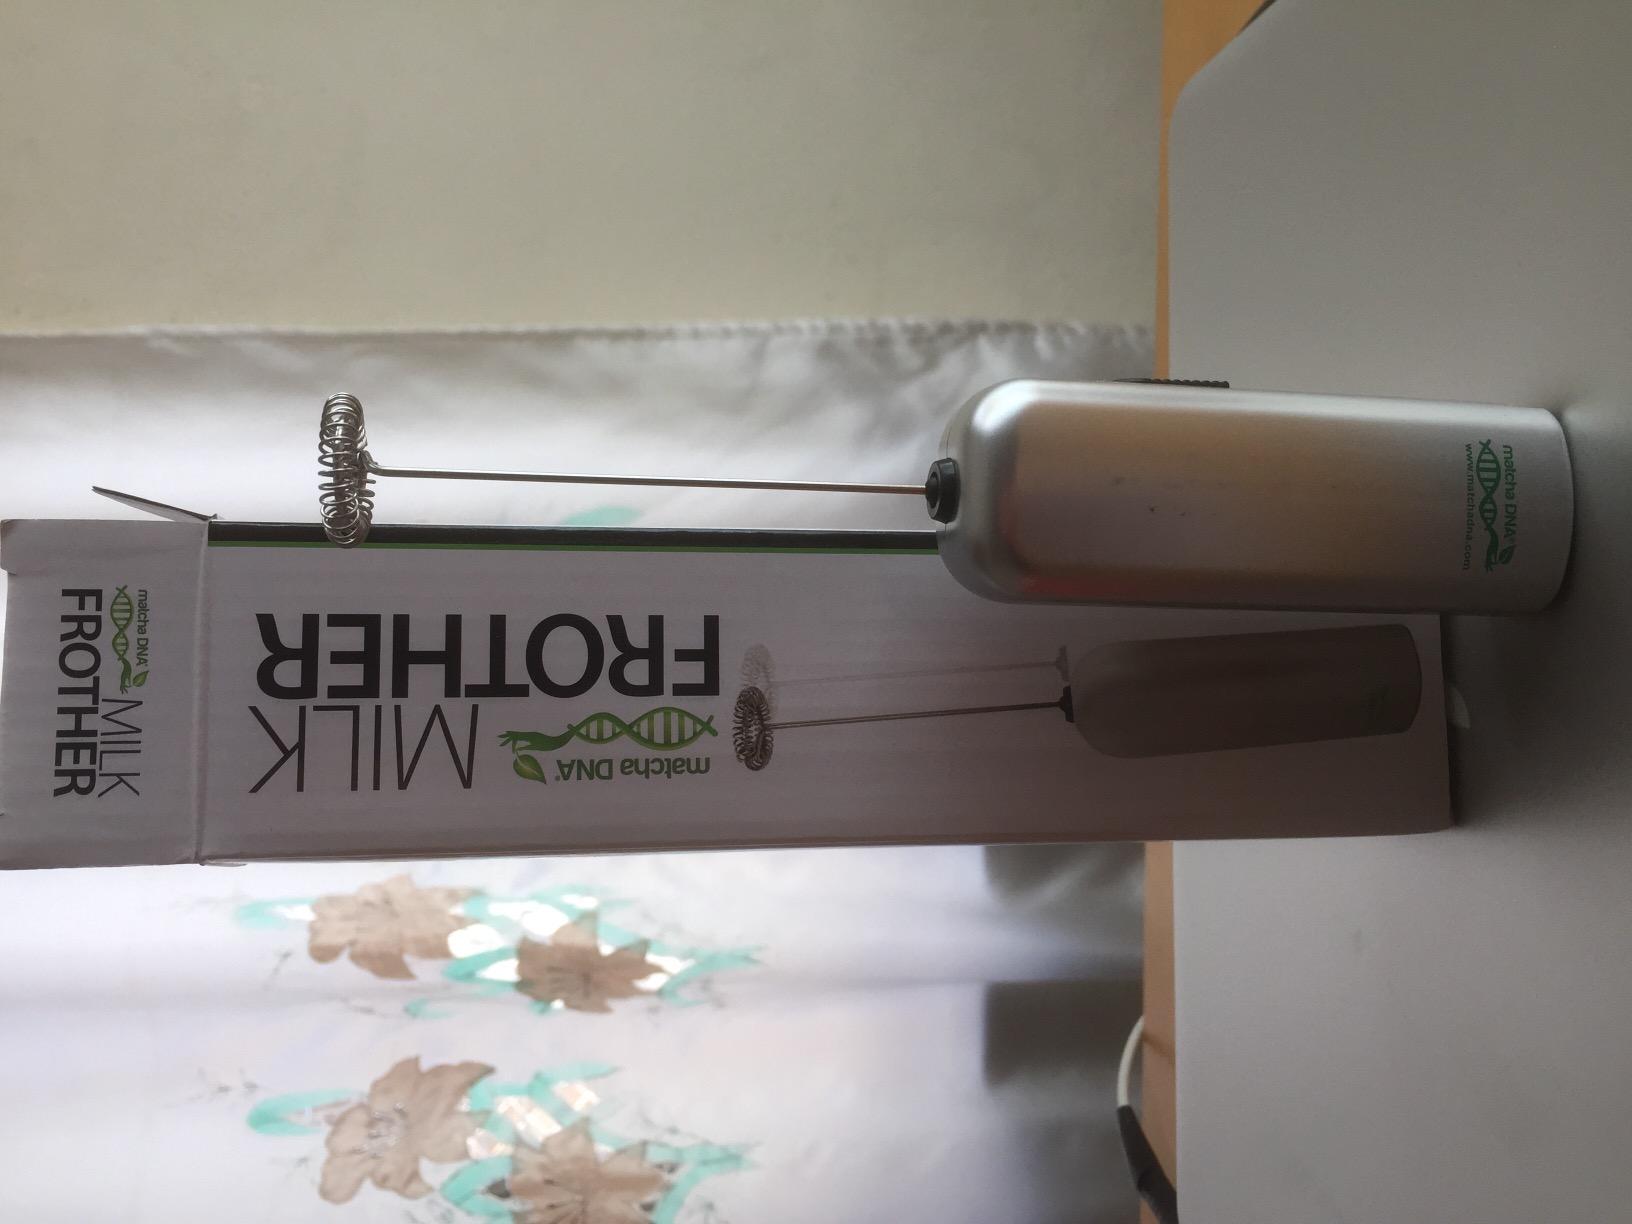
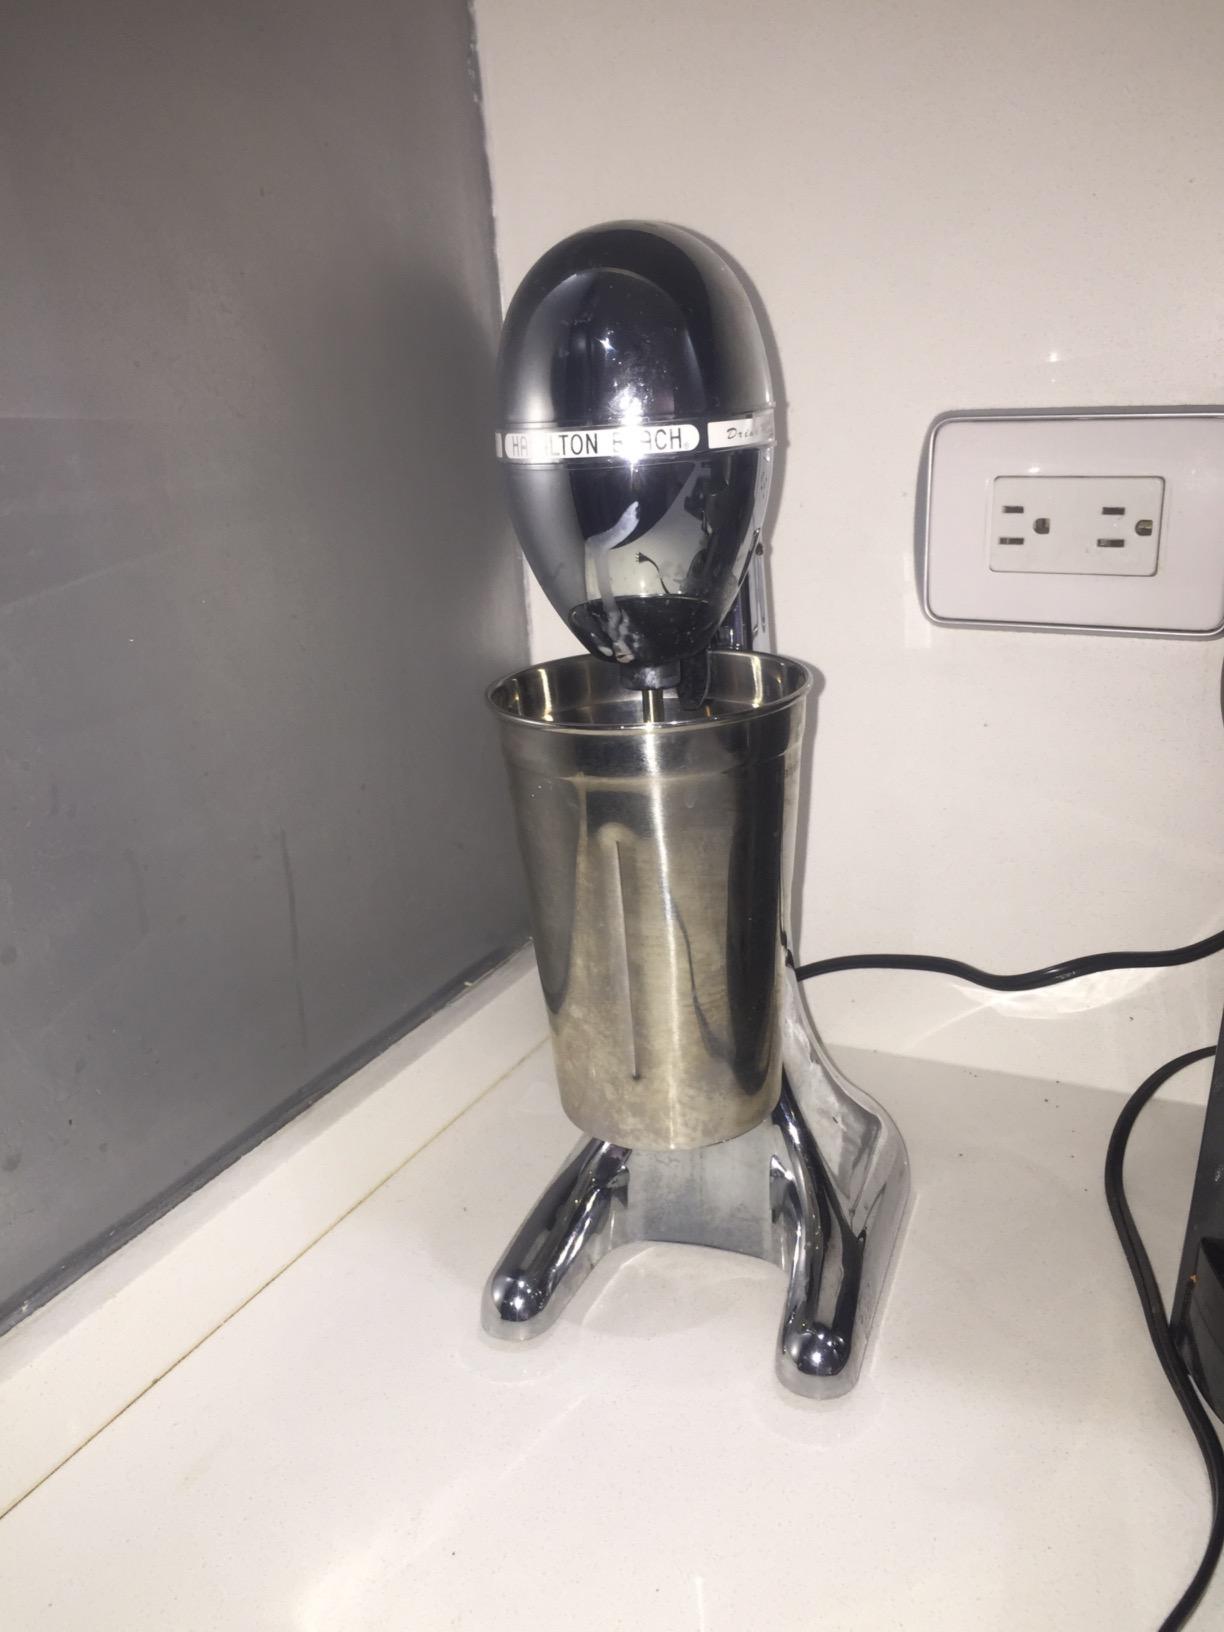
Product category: items_mixer
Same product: no